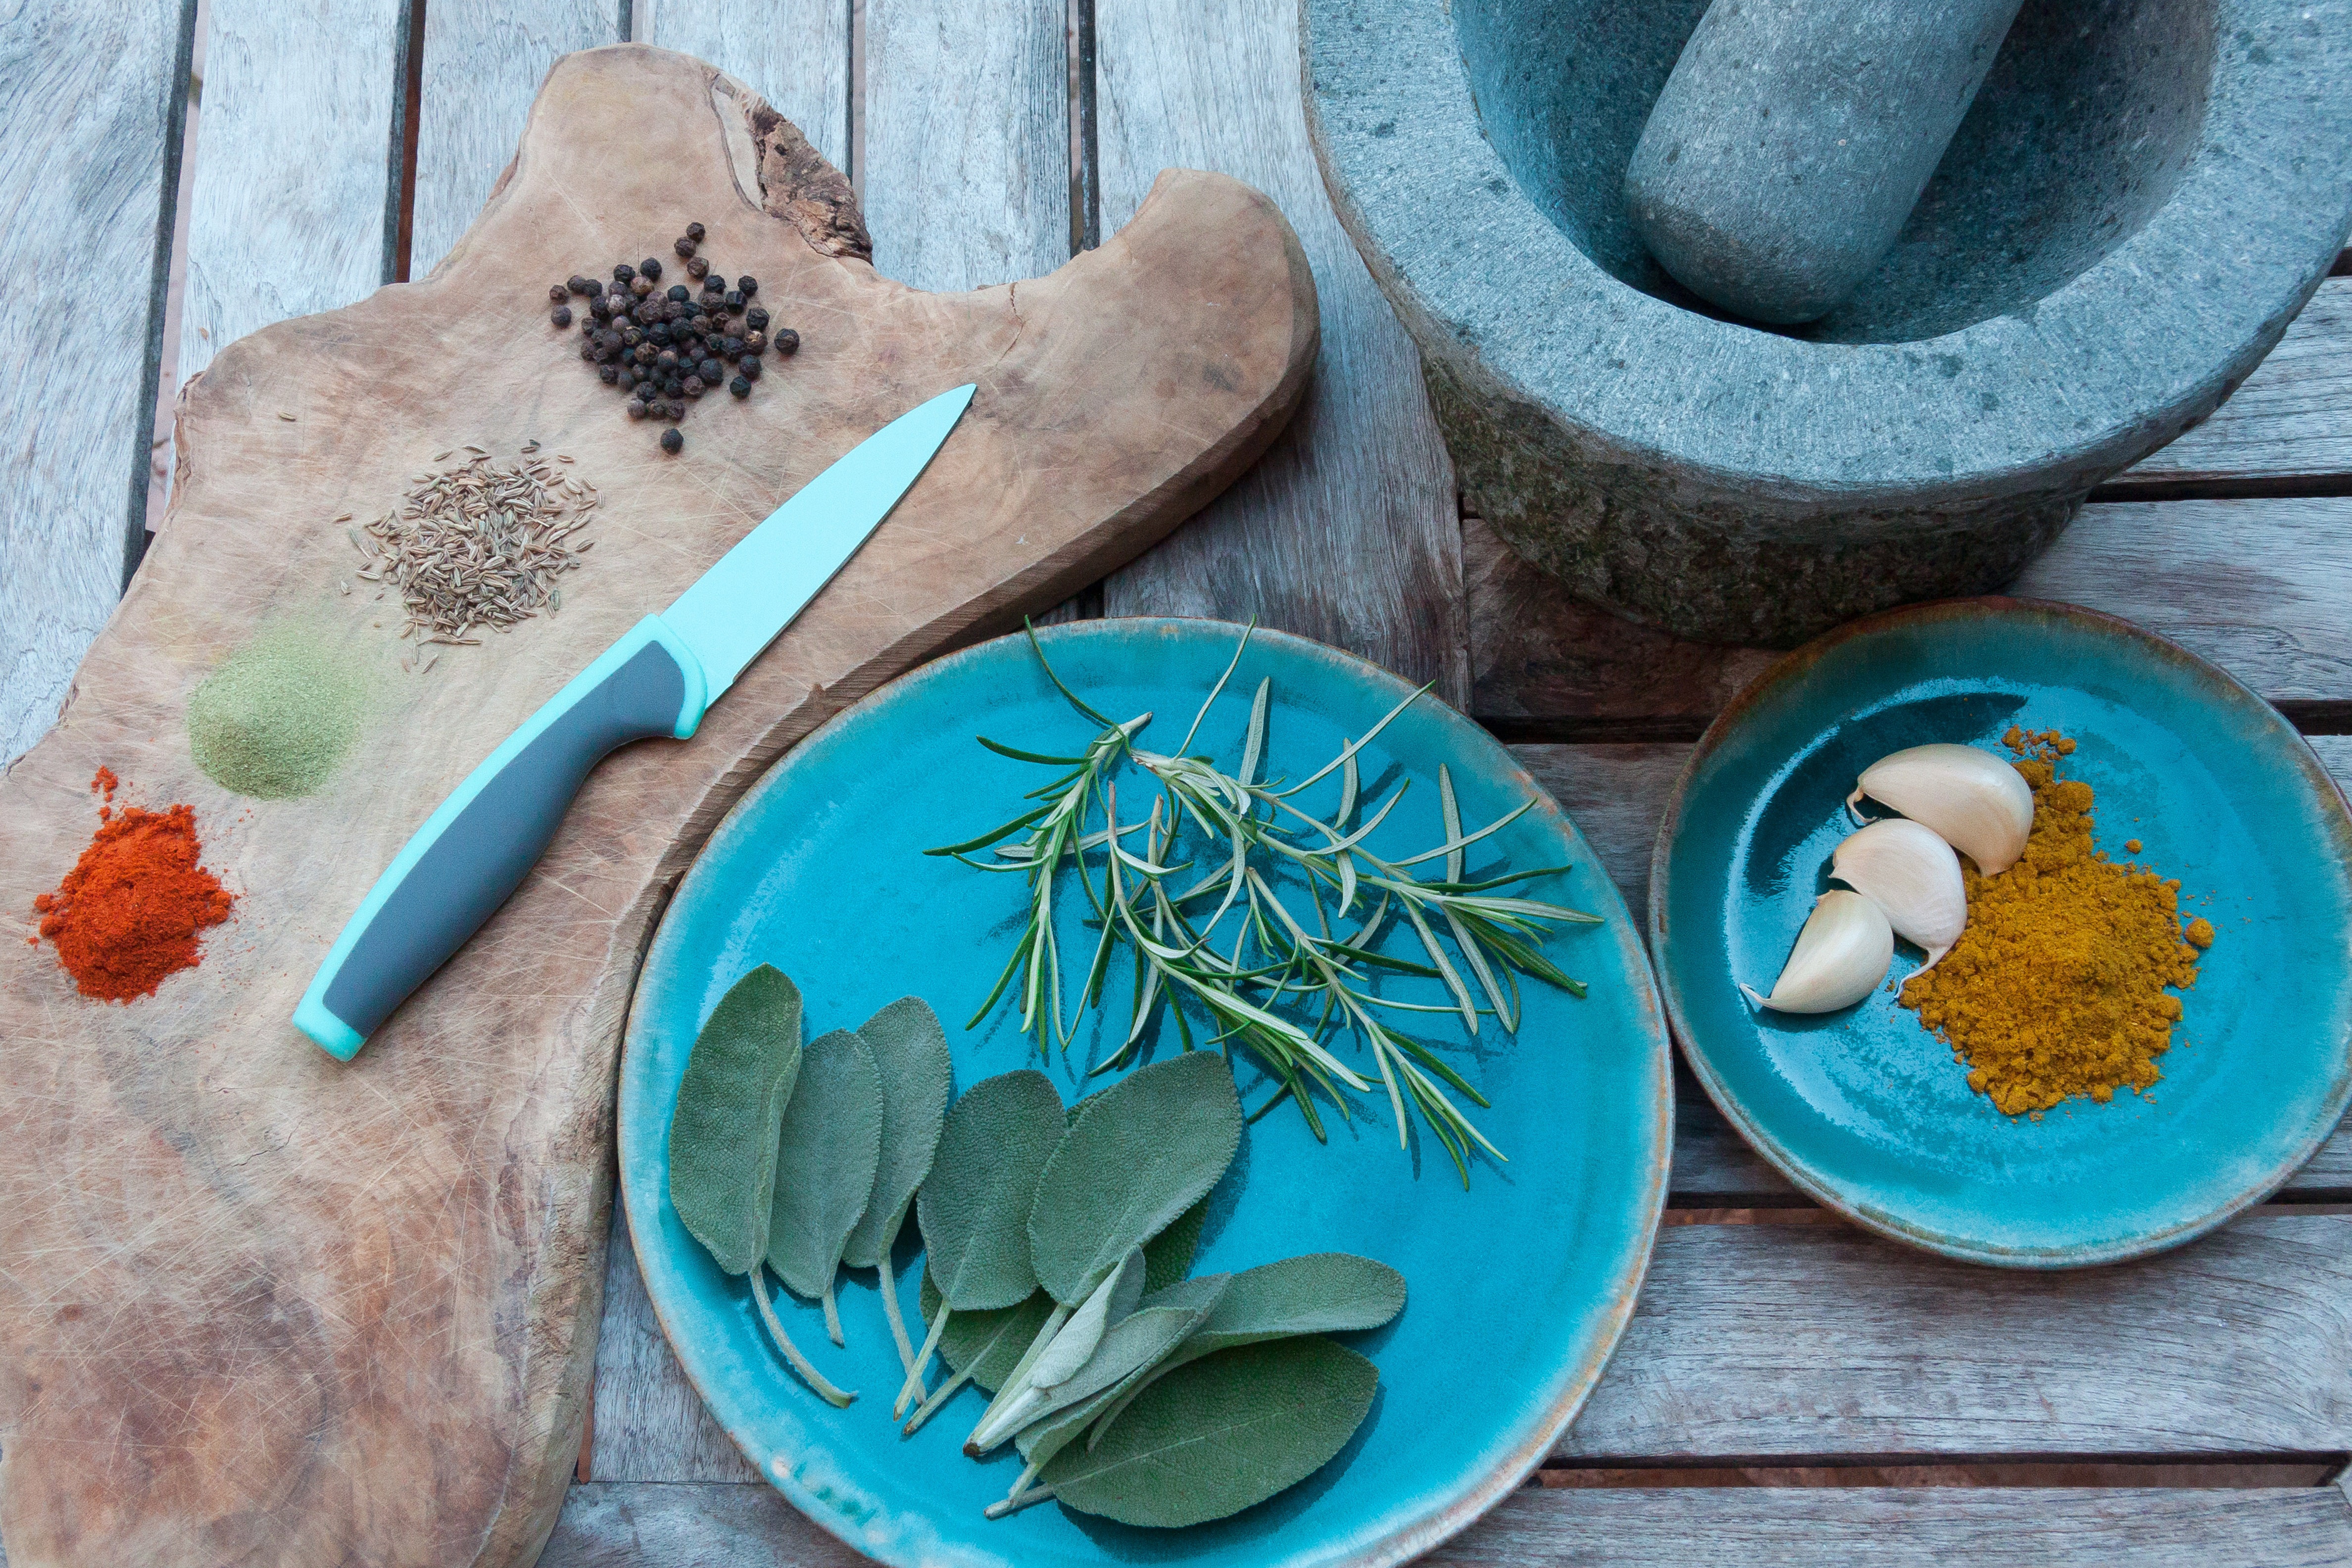
turquoise, plate, tableware, herb, dishware, spoon, food, cutlery, superfood